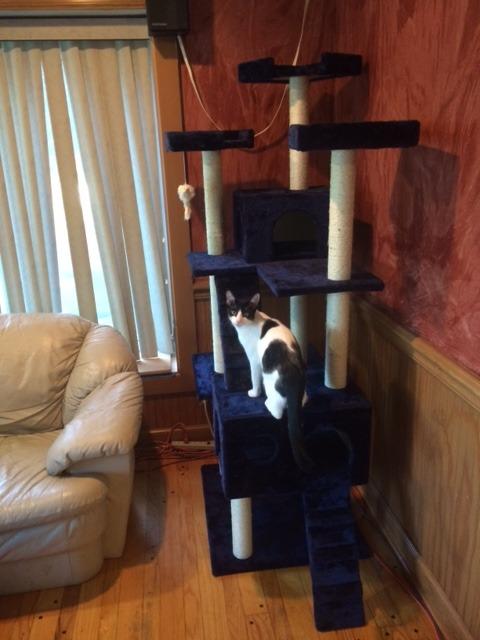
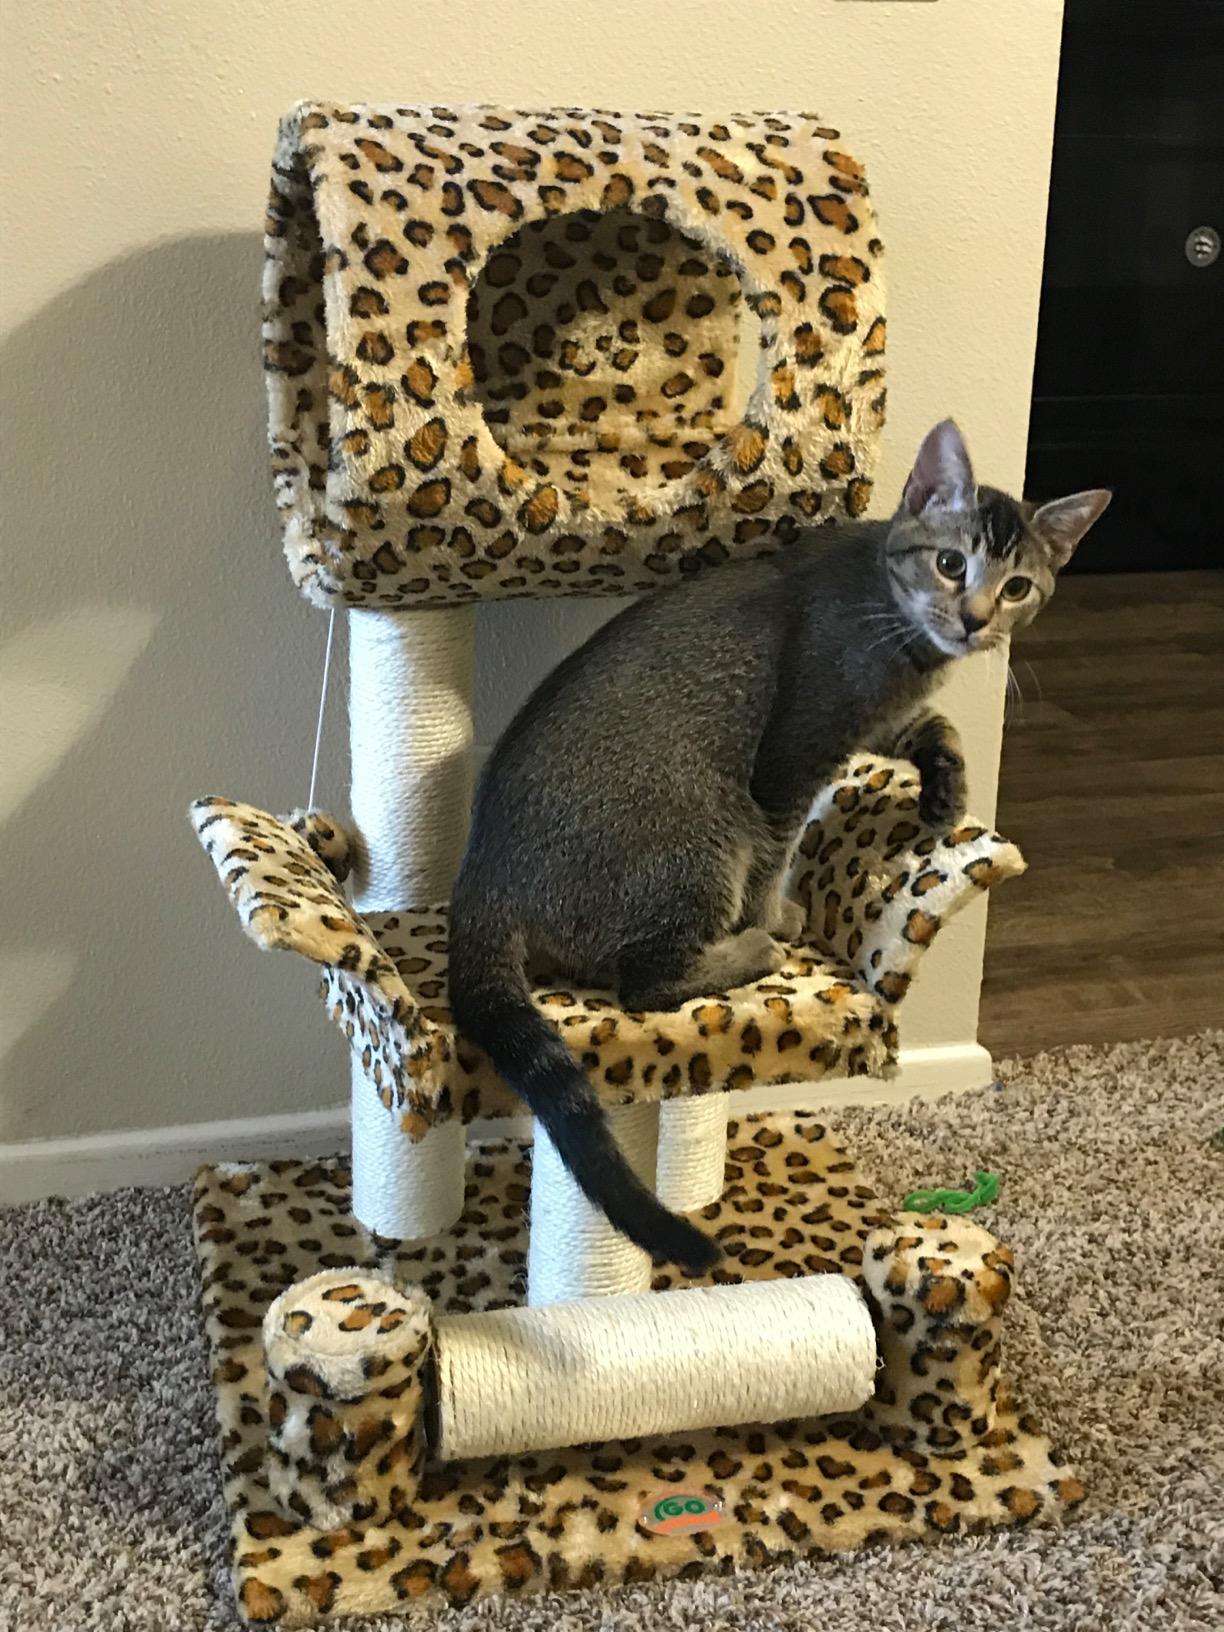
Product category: items_cat tree
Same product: no